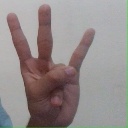
अक्षर: क्ष